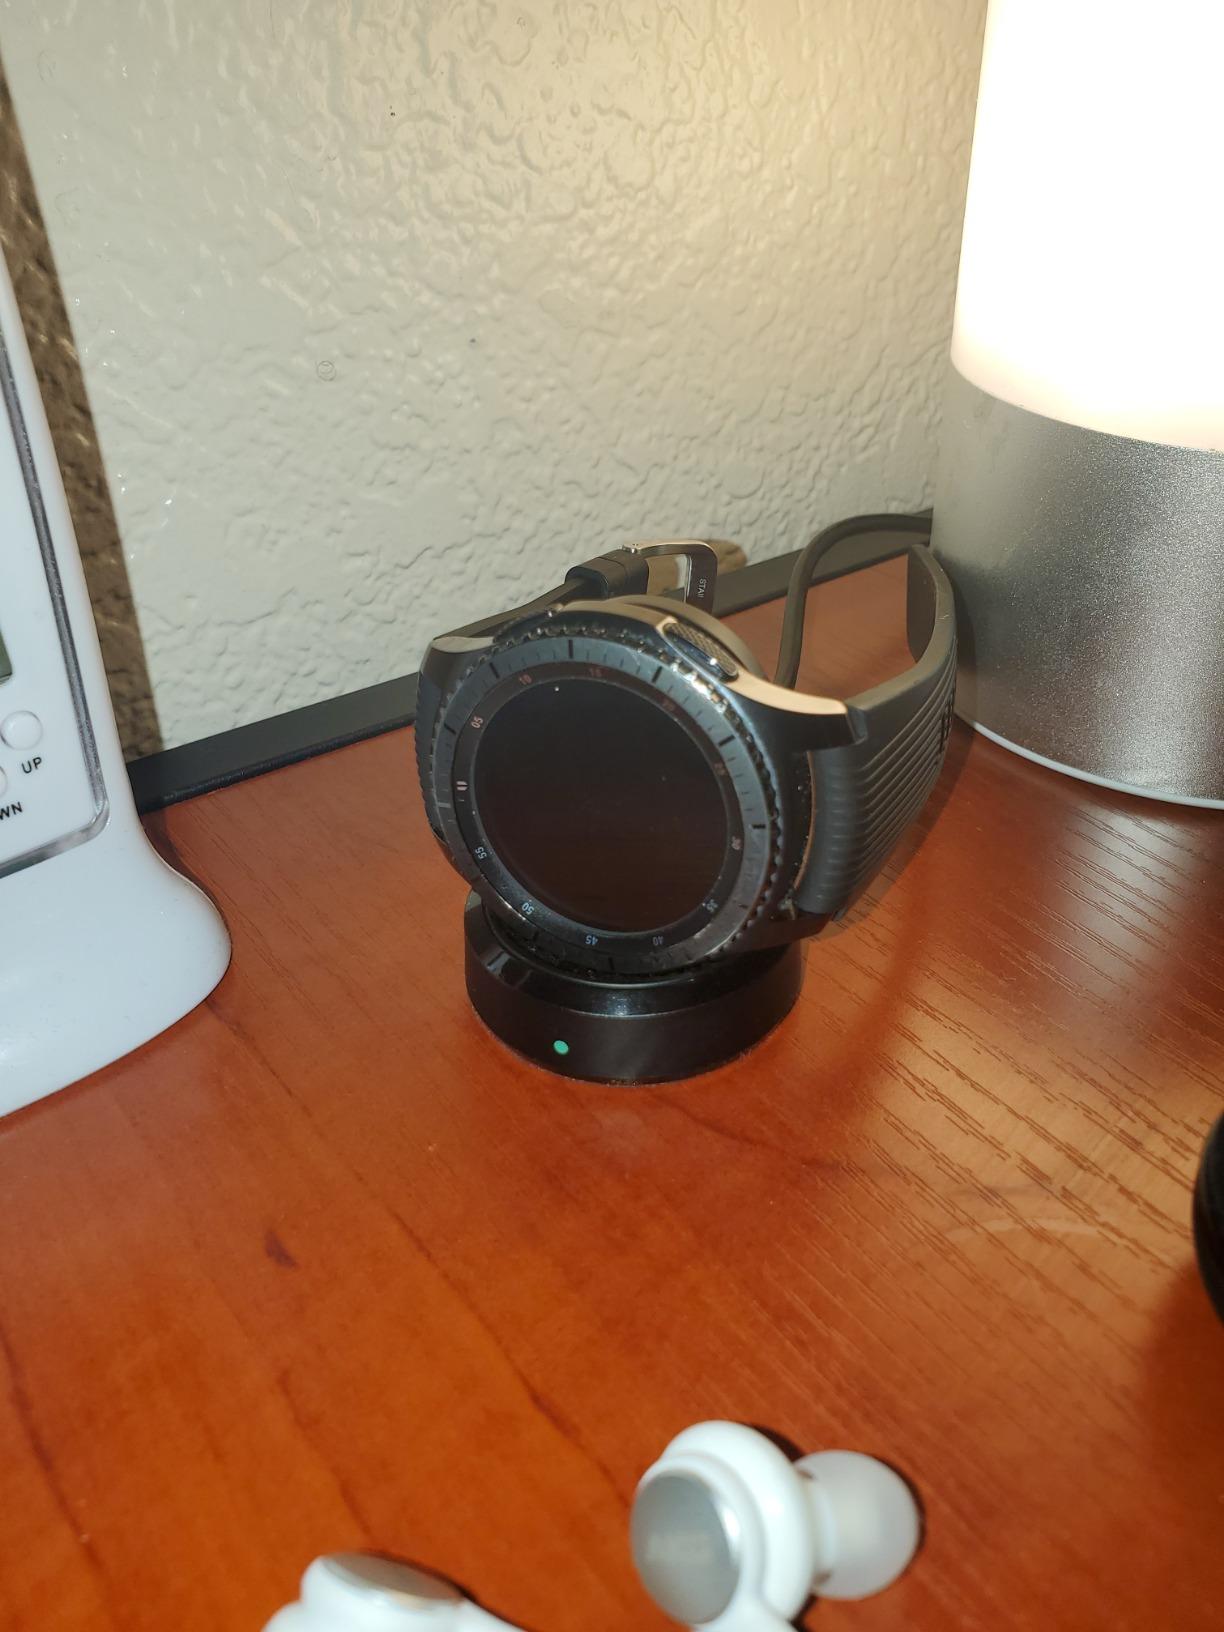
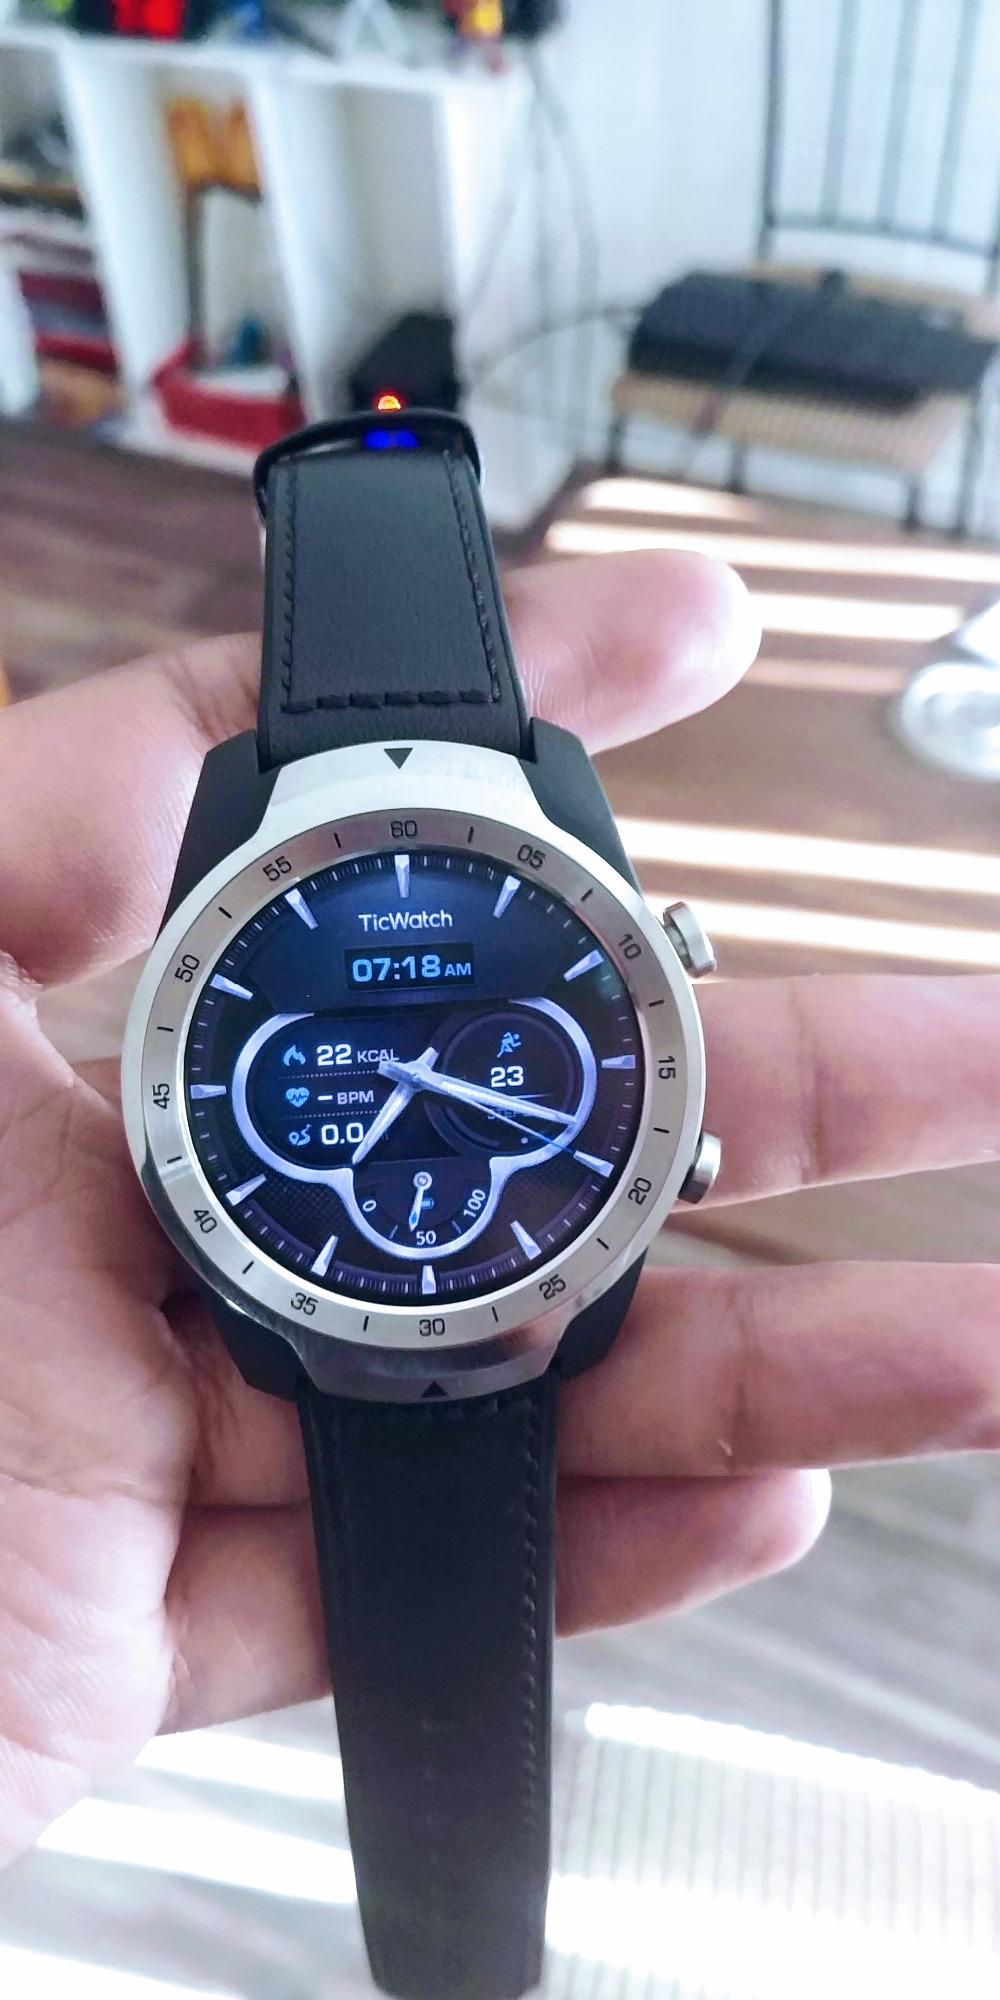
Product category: smartwatch
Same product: no